Oskaloosa Monthly Meeting of Friends Parsonage

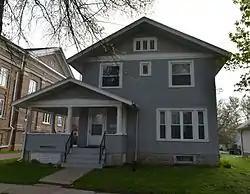

The Oskaloosa Monthly Meeting of Friends Parsonage is a historic building located in Oskaloosa, Iowa, United States. Its historic significance is found in its association with nearby William Penn University in the context of the Quaker testimony in Oskaloosa. The country's entry into World War I created problems for the Quaker's Peace Testimony. The Oskaloosa Monthly Meeting counseled students from the college about military conscription and pacifism. Because of this the parsonage was vandalized in 1917 with yellow crosses painted on the house. The congregation's pastor, Clarence Pickett, was tied to a spring wagon and led through town. Some vandalism also occurred during World War II, including yellow paint smeared on the parsonage.